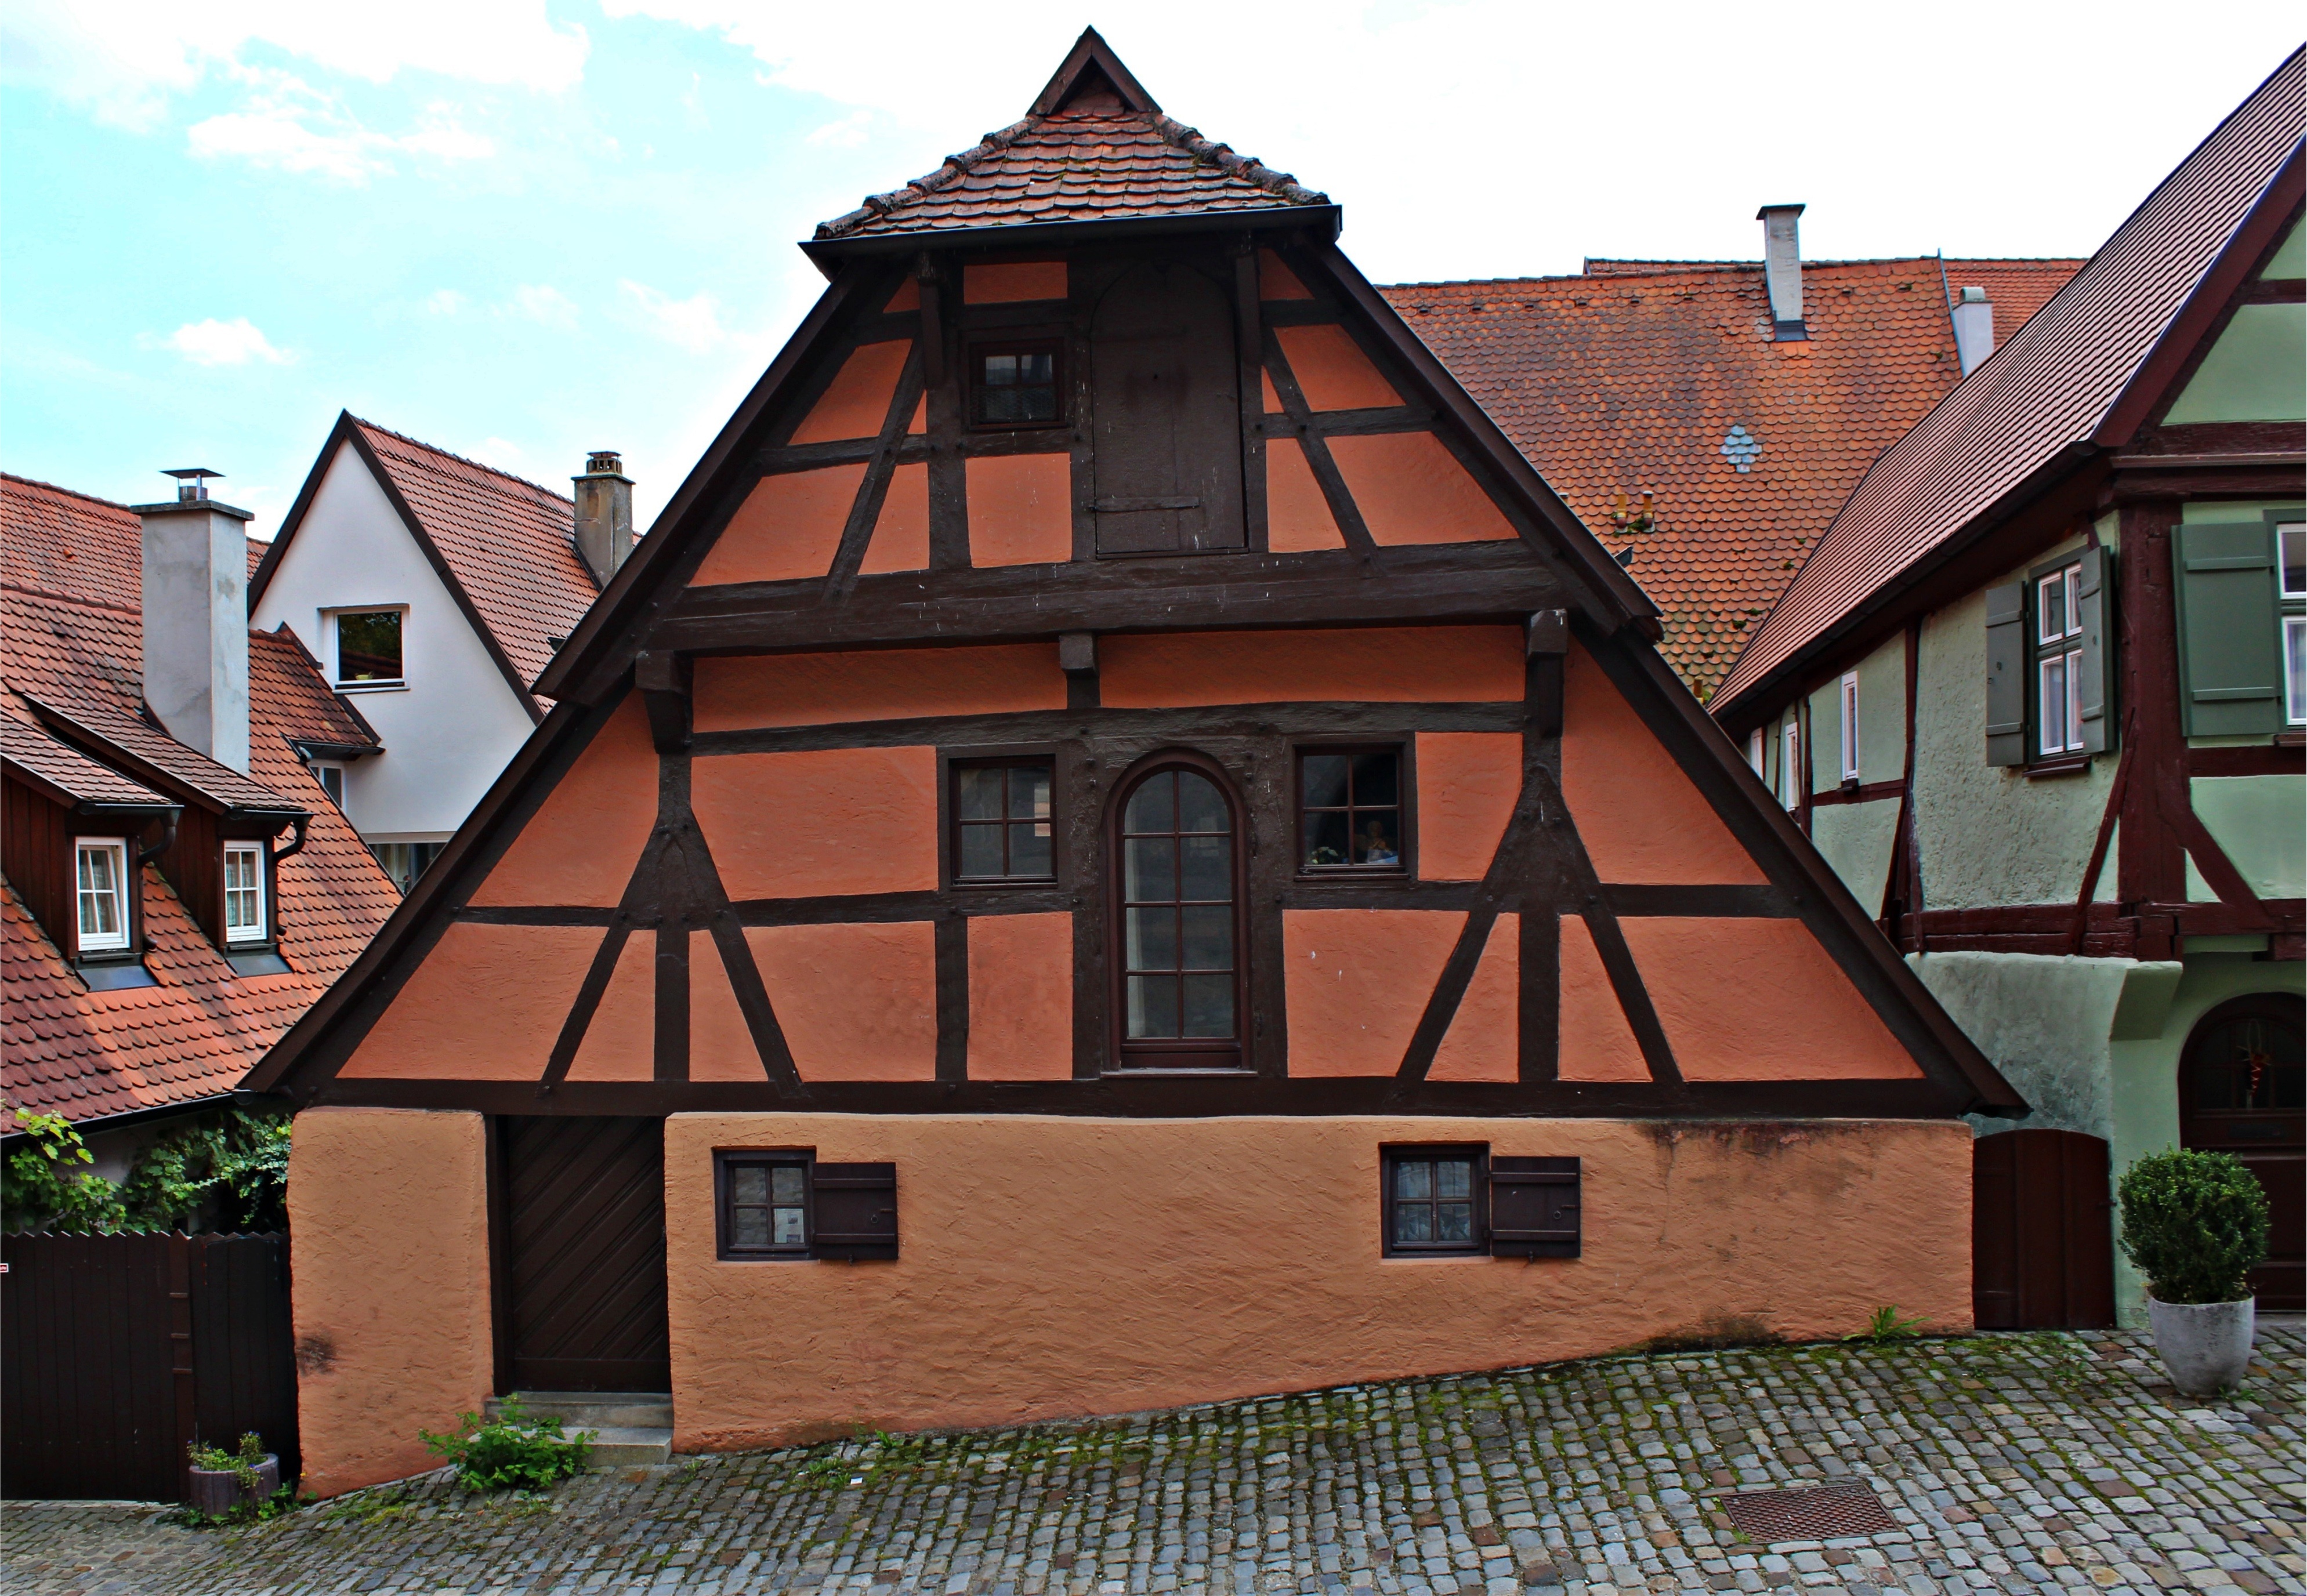
architecture, wood, house, town, roof, building, home, cottage, romantic, facade, property, brick, old town, medieval, farmhouse, estate, historically, cobblestones, fachwerkhaus, truss, swiss francs, residential area, old town house, outdoor structure